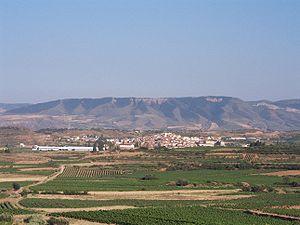
Entrena est une commune de La Rioja, située à 12 km de Logroño. Sa population au 1ᵉʳ janvier 2011 était de 1503 habitants pour une superficie de 21,03 km². Le village est situé à 558 m d'altitude. Entrena est limitrophe avec Navarrete et Lardero au Nord ; Albelda de Iregua à l'Est ; Nalda, Sorzano et Sojuela au Sud et à Medrano à l'Ouest.